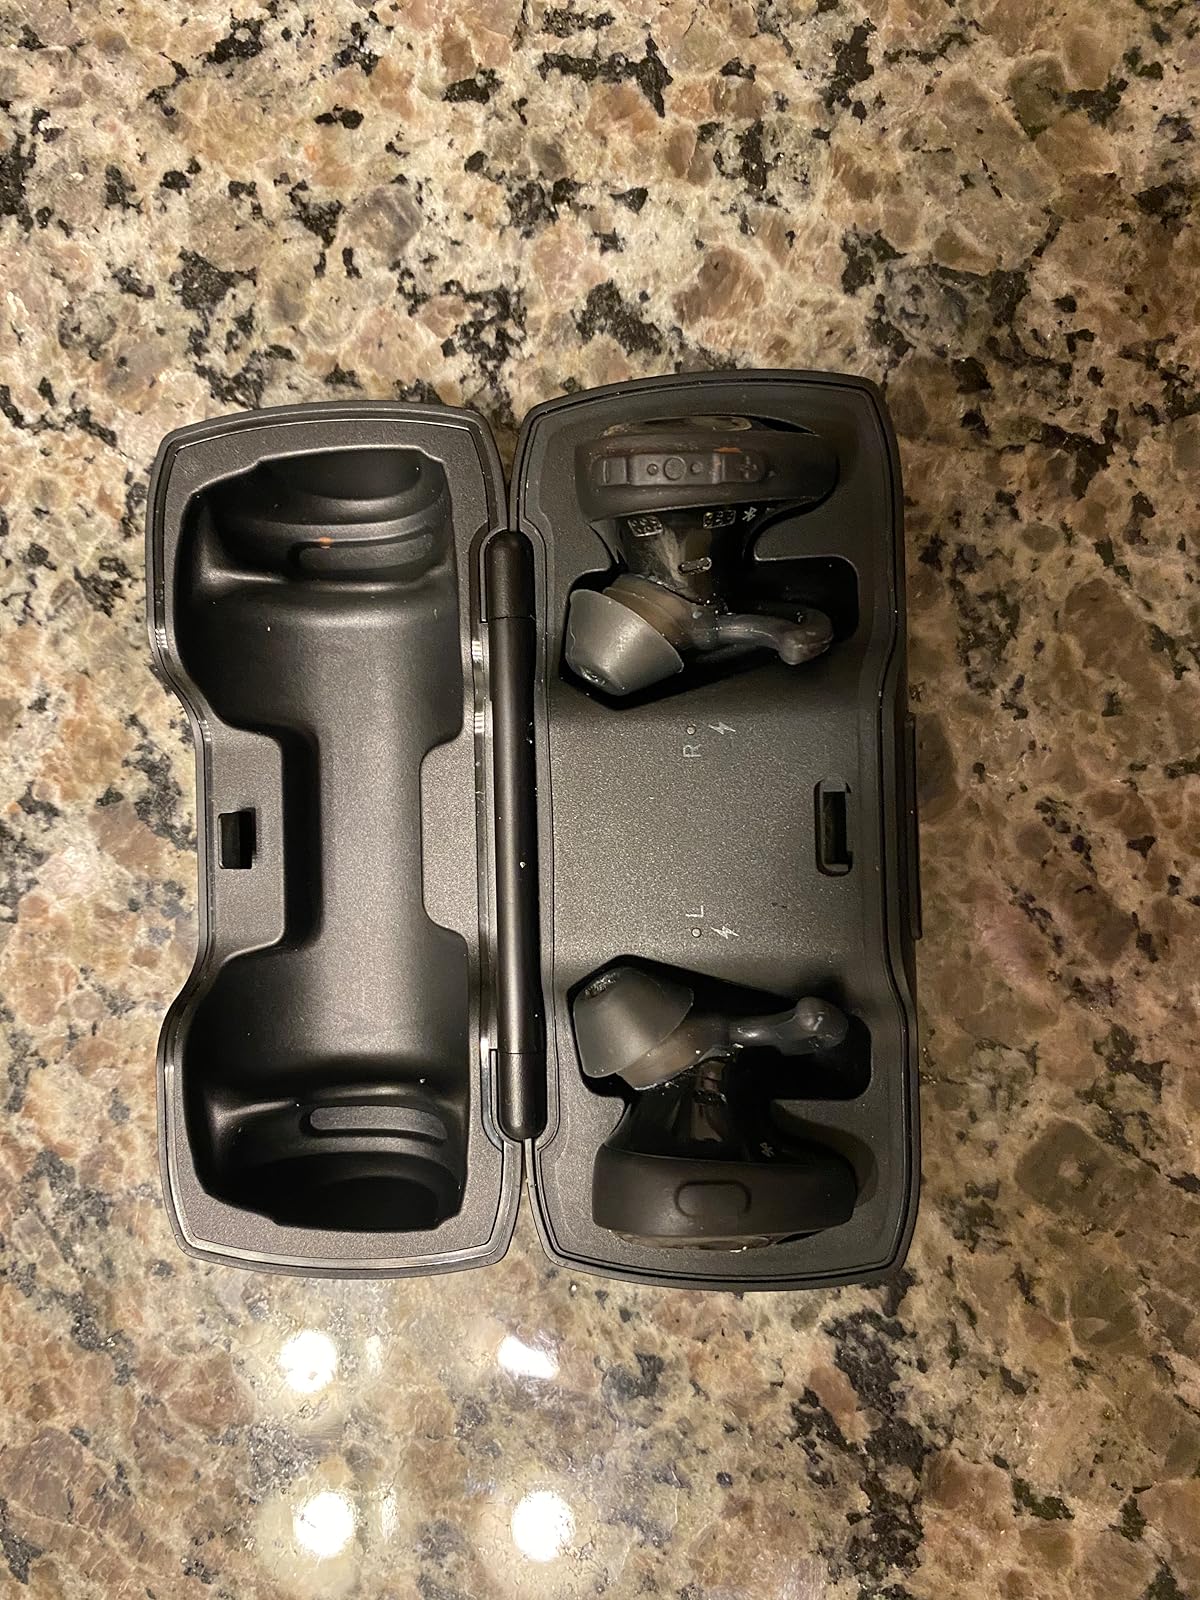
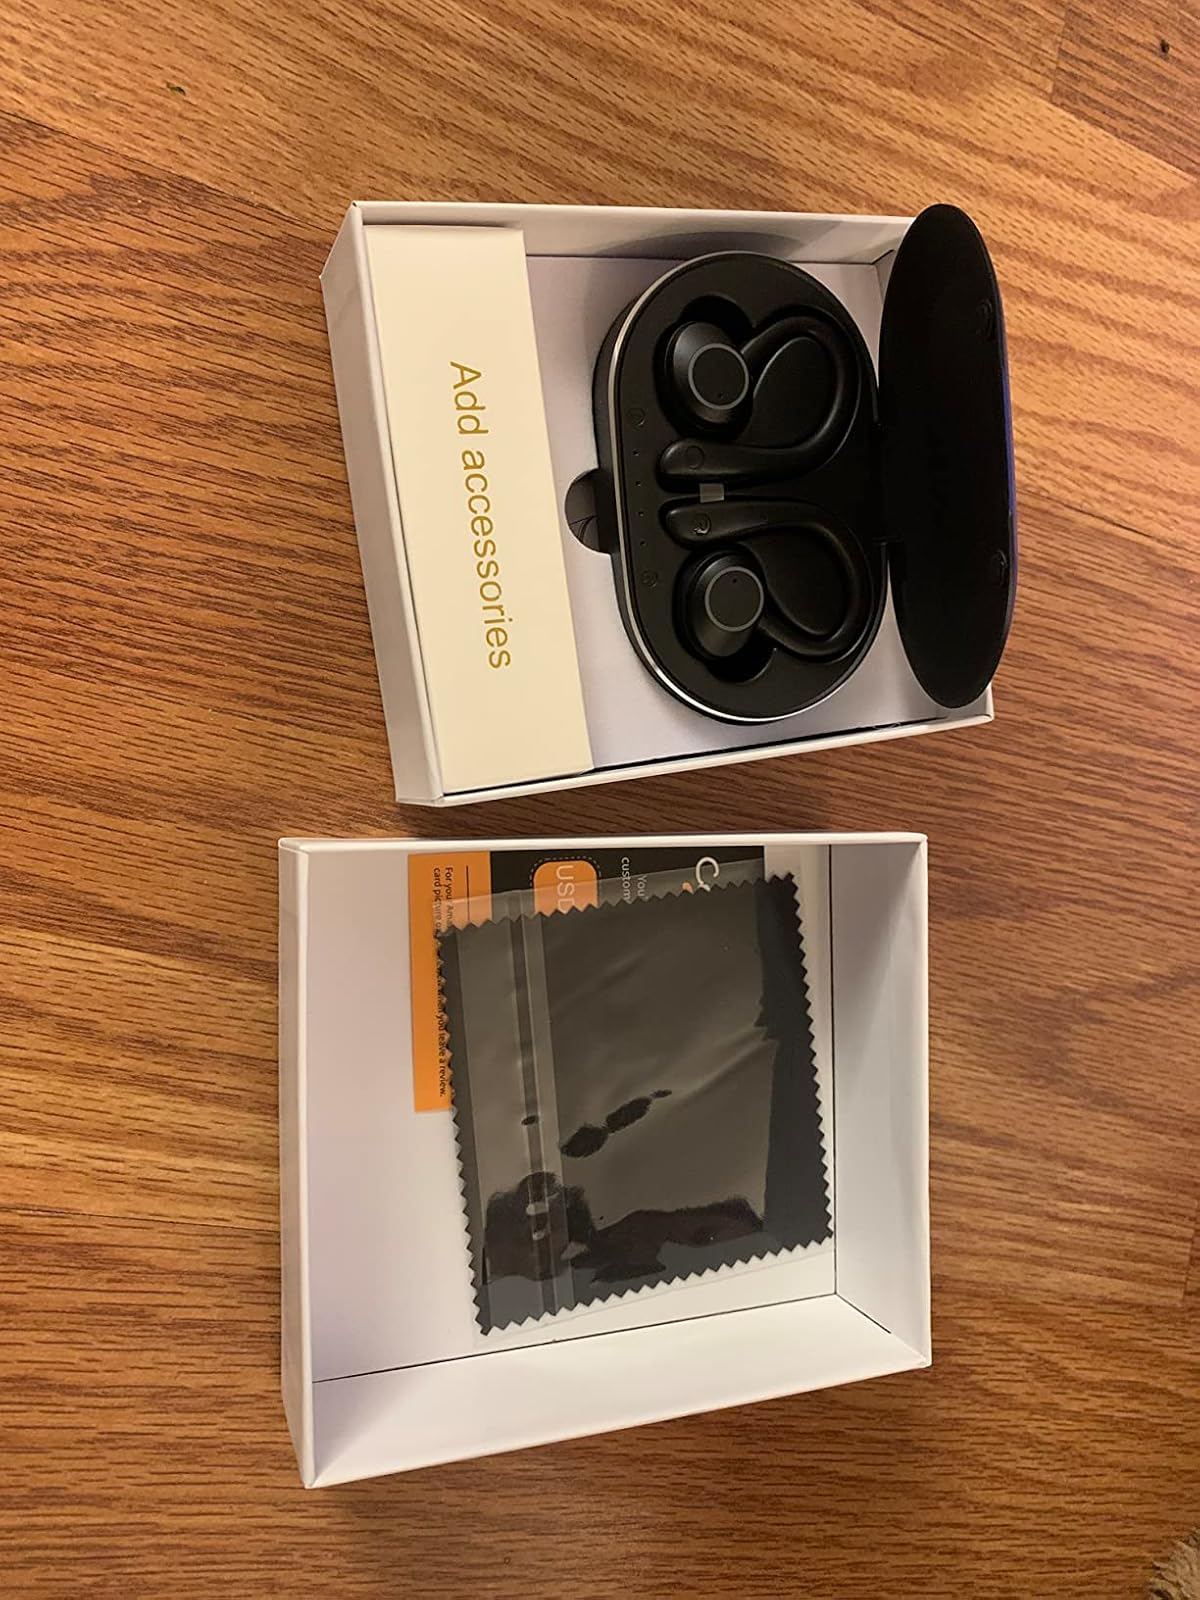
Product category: earbuds
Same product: no